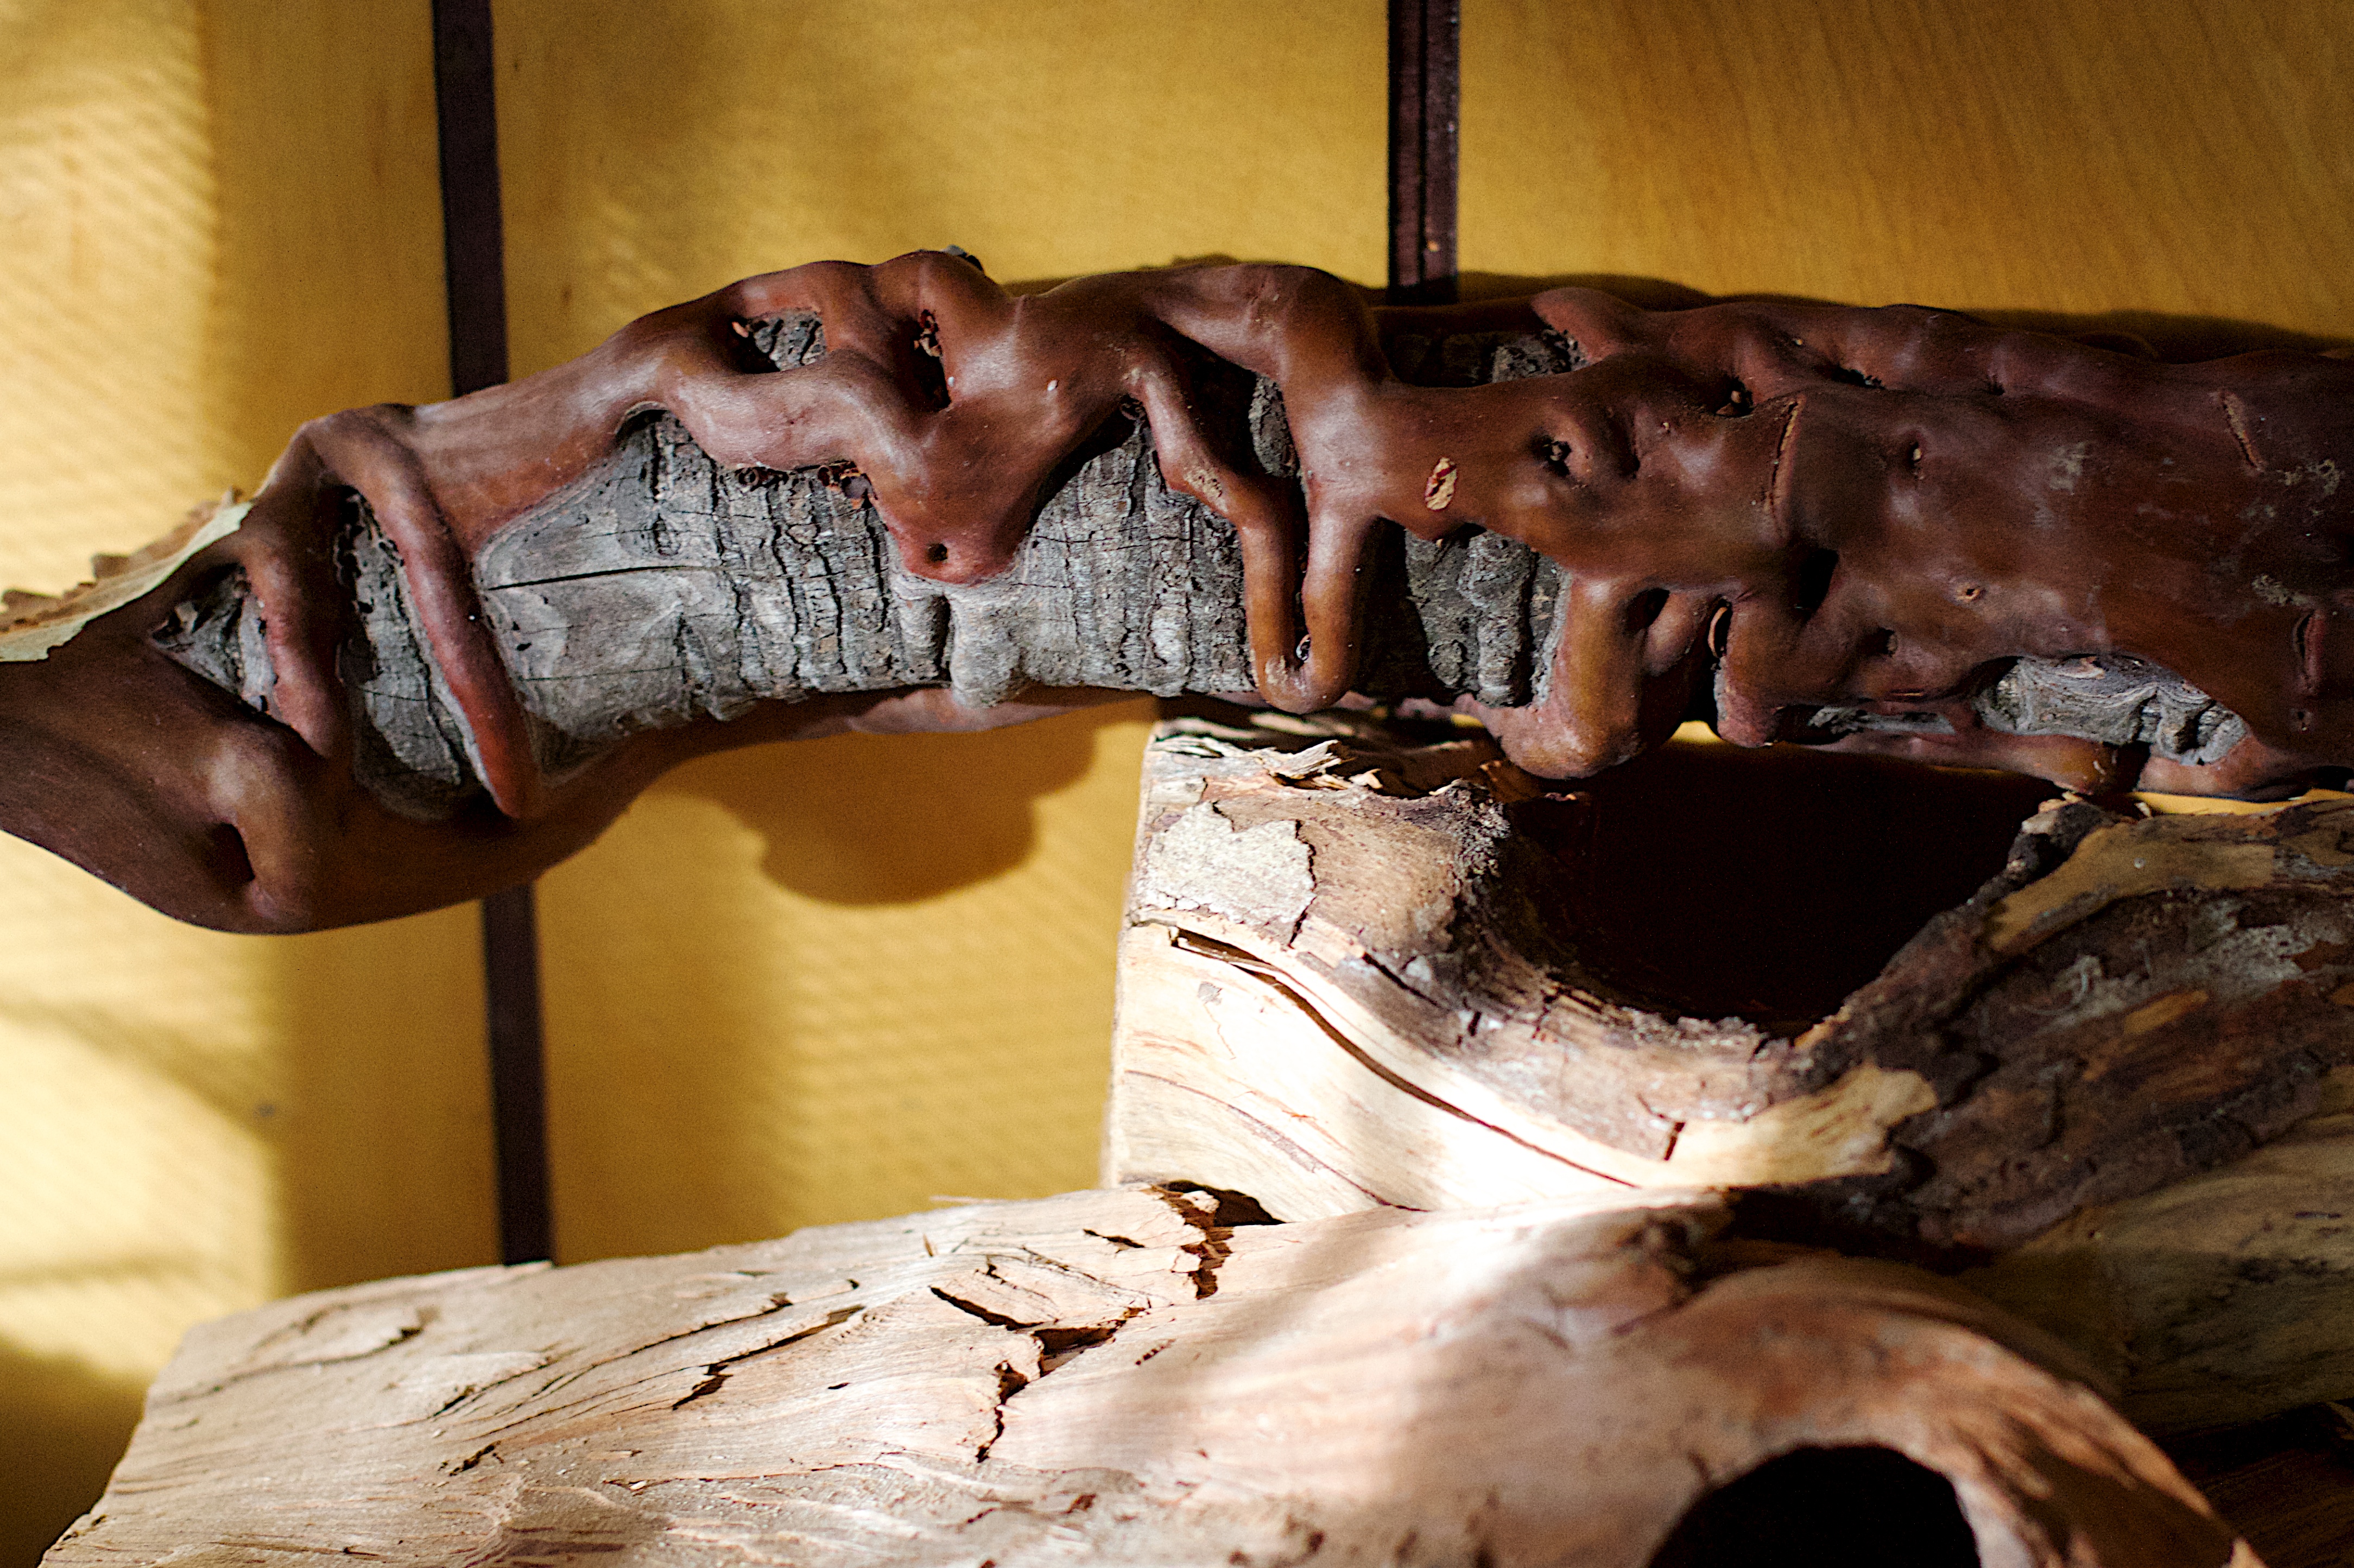
hand, wood, leg, human body, sculpture, art, carving, manzanita